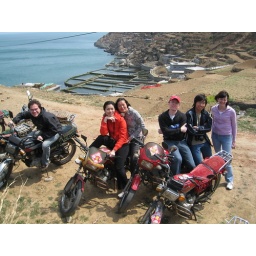
qing dao, china. lots of terraced farming by some fishing villages. we found some bikes sitting around.